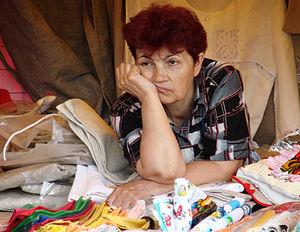
Dans l'usage habituel, l'ennui se présente sous la forme d'un état émotionnel ou psychologique vécu par une personne dont l'occupation quotidienne est dépourvue d’intérêt, voire monotone.